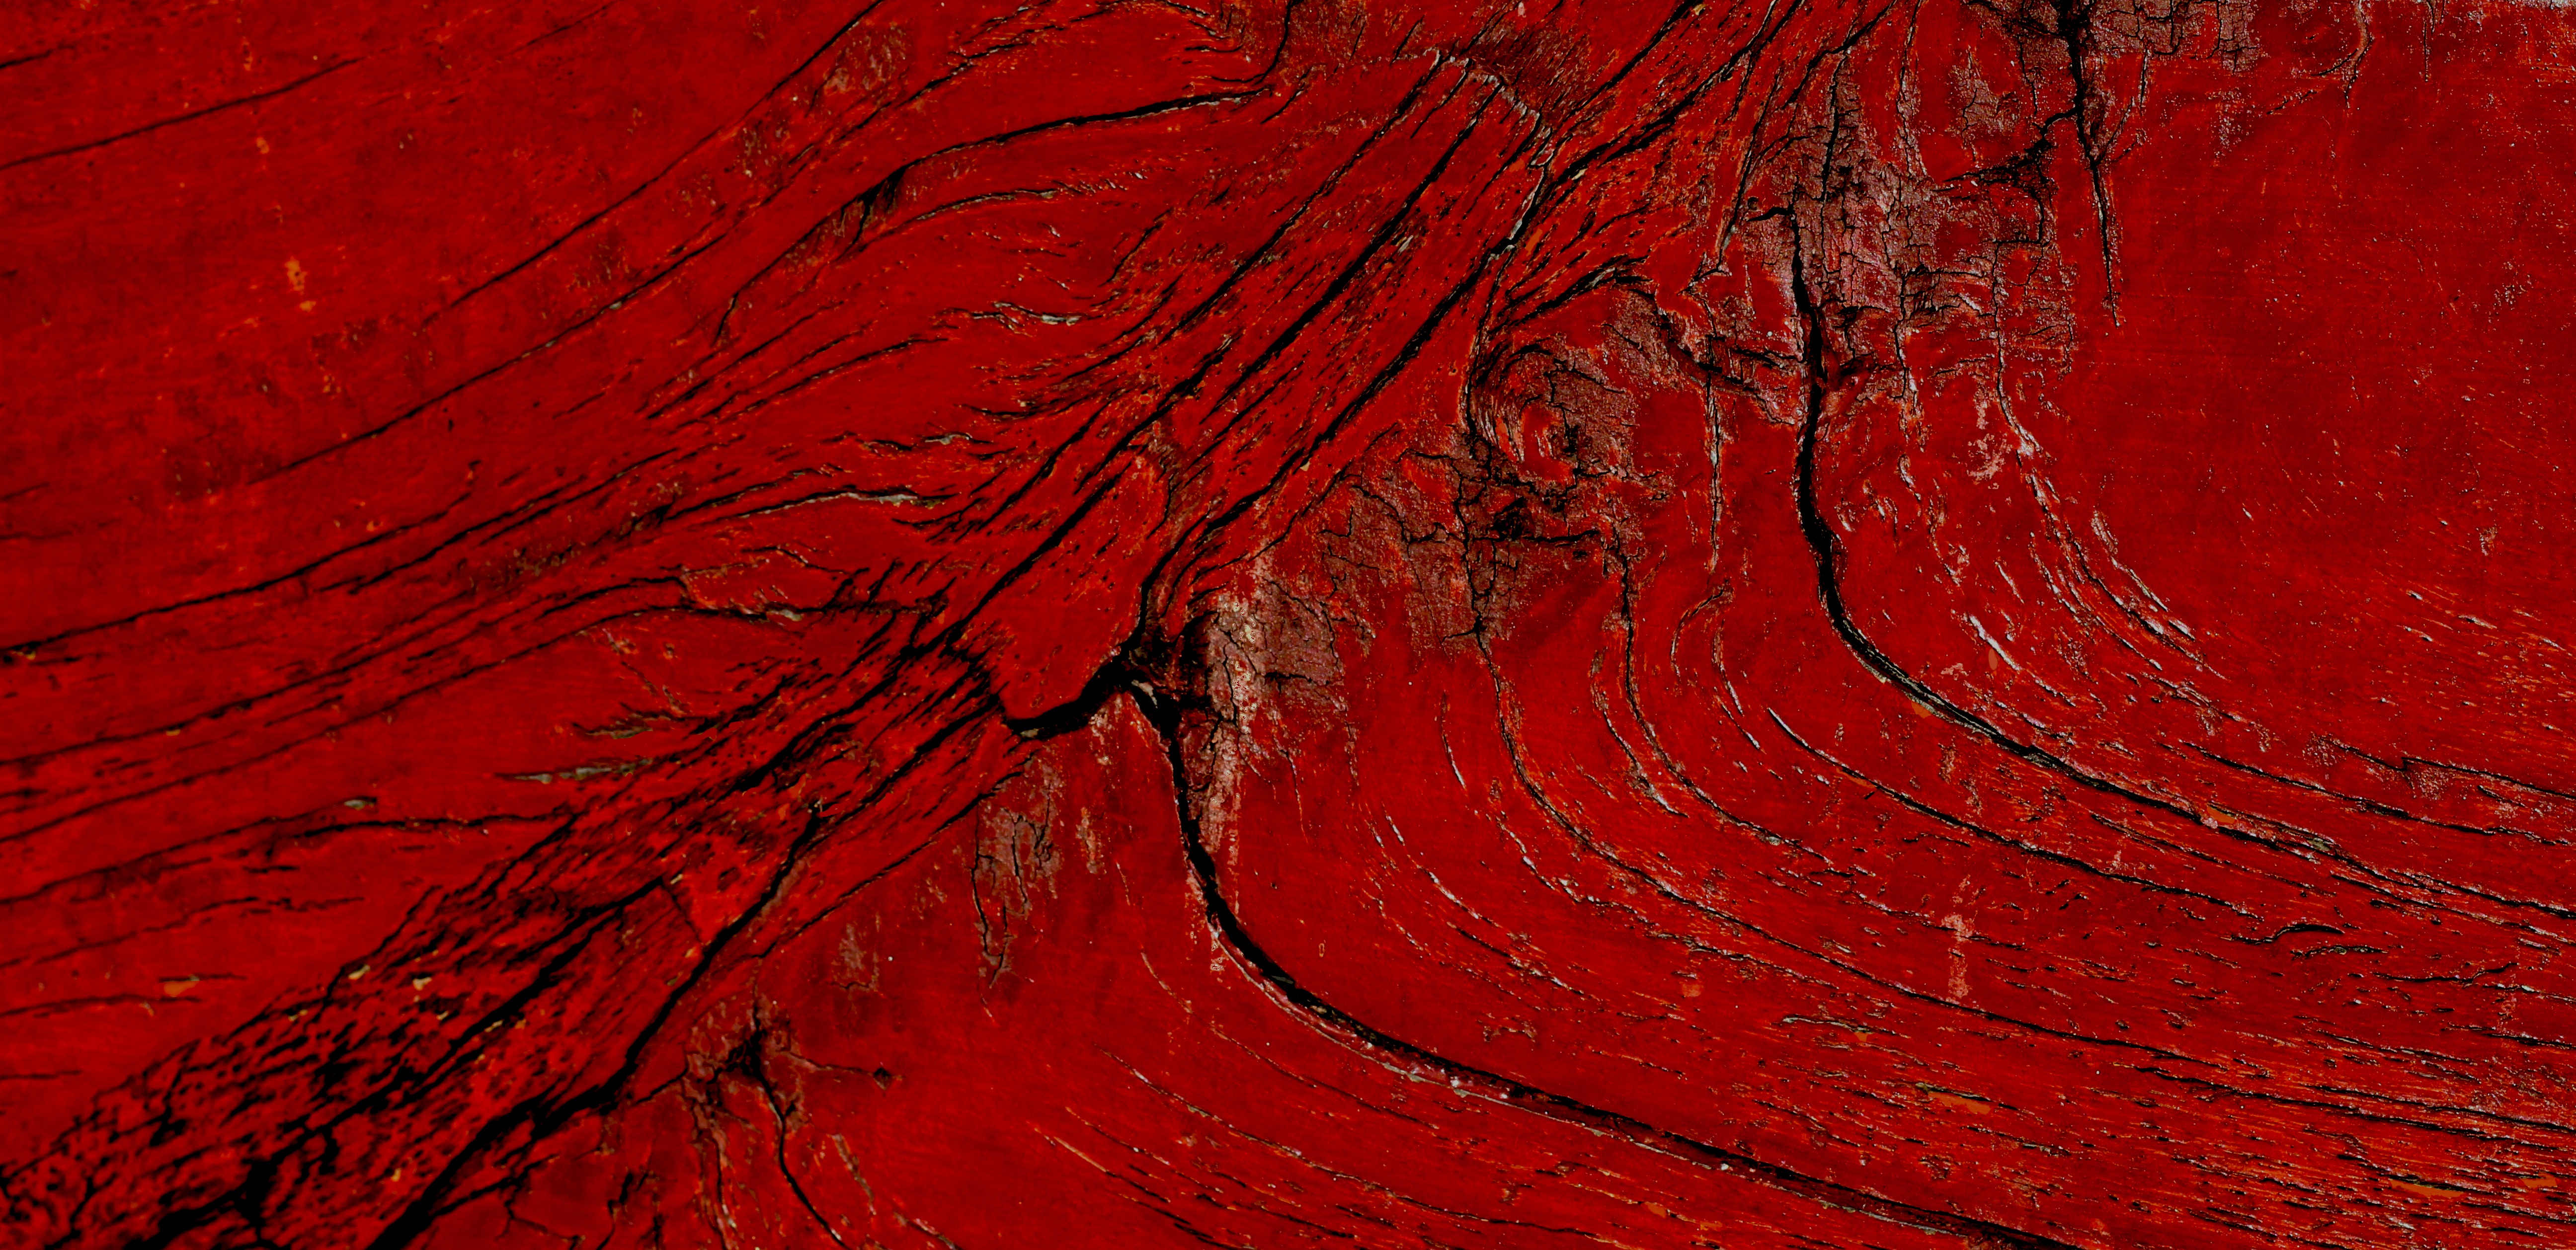
wood, texture, log, pattern, red, color, natural, brown, lumber, outside, stock, timber, stained, macro photography, photographic background, geological phenomenon